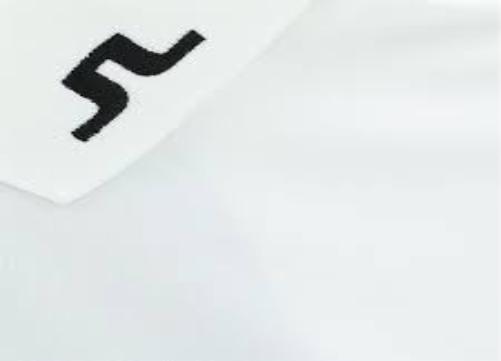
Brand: jlindeberg-2
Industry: Clothes